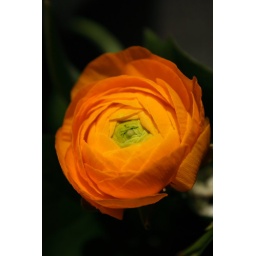
Buttercup in orange on green